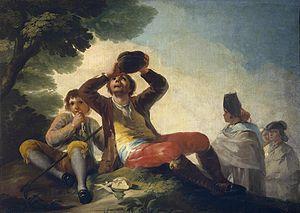
Les Cartons de Goya sont un ensemble d'œuvres peintes par Francisco de Goya entre 1775 et 1792 pour la Fabrique royale de tapisserie. Bien qu'il ne s'agisse pas des seuls cartons pour tapisserie réalisés pour l'usine royale, ce sont les plus connus et ceux auxquels l'histoire de l'art a octroyé l’appellation « carton pour tapisserie » par antonomase, en Espagne.
El bebedor est une peinture réalisée par Francisco de Goya en 1777 qui fait partie de la deuxième série de cartons pour tapisserie destinée à la salle à manger du Prince des Asturies dans le Palais du Pardo.